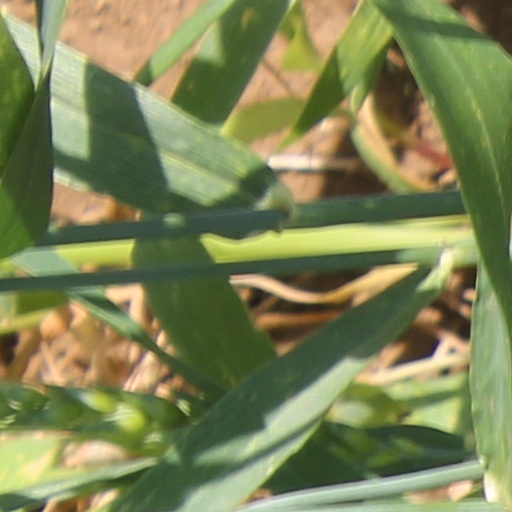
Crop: wheat